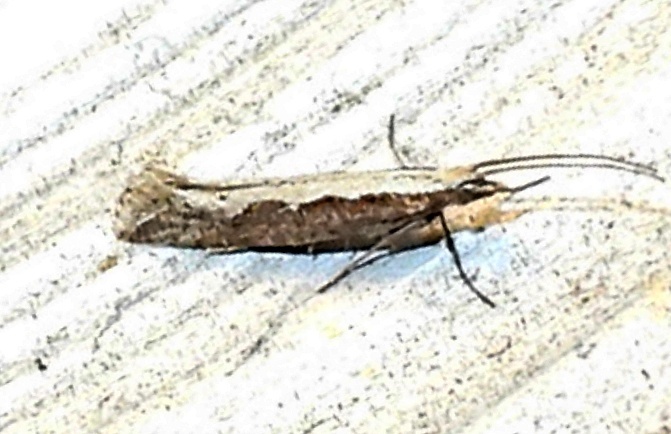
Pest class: diamondback_moth